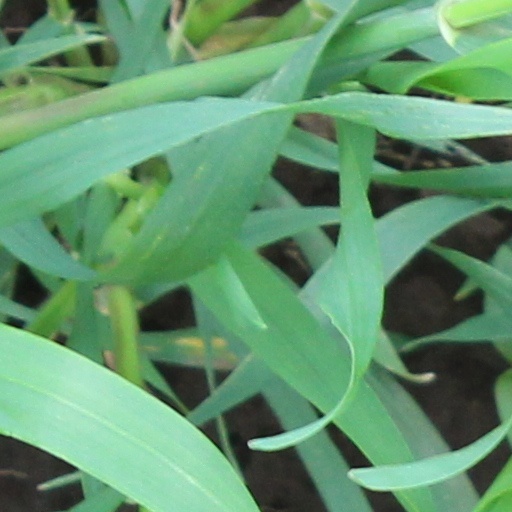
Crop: wheat